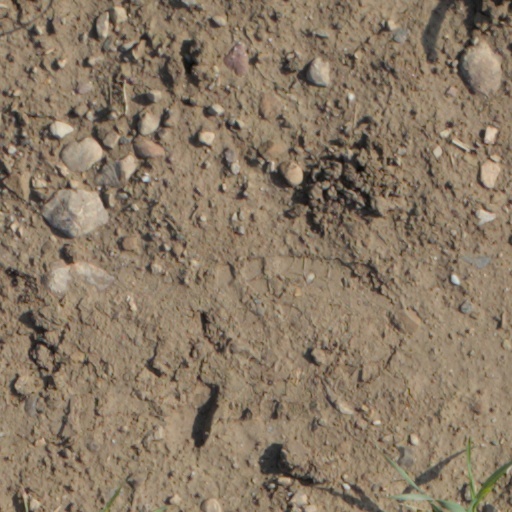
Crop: wheat